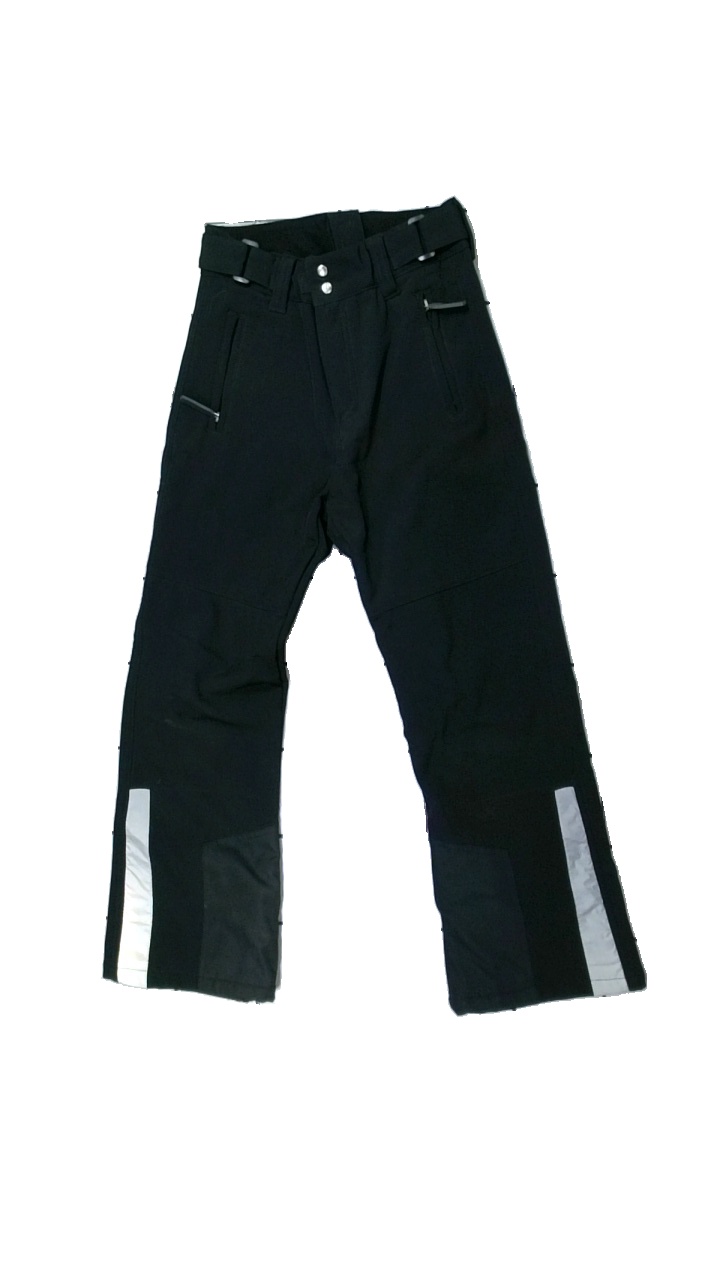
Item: Outerwear (Children)
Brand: Mywear (ica)
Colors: Black
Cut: Regular
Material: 80% polyester, 20% elastane
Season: All
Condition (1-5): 3
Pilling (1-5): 5
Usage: Reuse
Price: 50-100